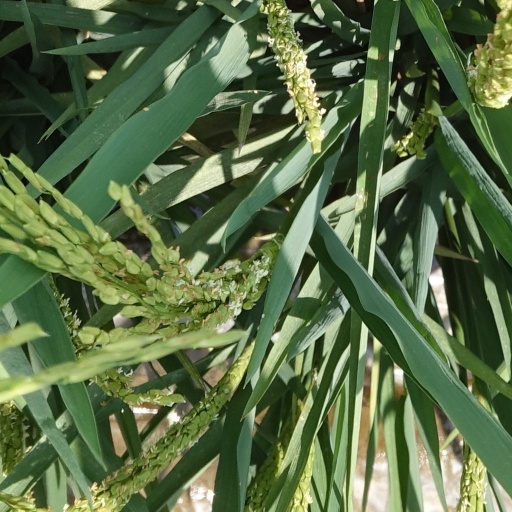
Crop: rice